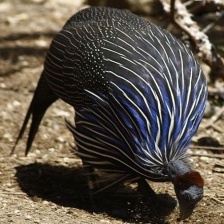
Species: VULTURINE GUINEAFOWL
Scientific name: ACRYLLIUM VULTURINUM